Birgitte Alsted

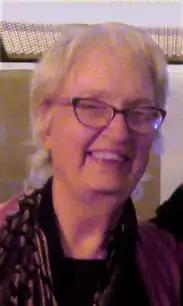
Birgitte Alsted

Birgitte Alsted (born 15 June 1942) is a Danish violinist, teacher and composer.